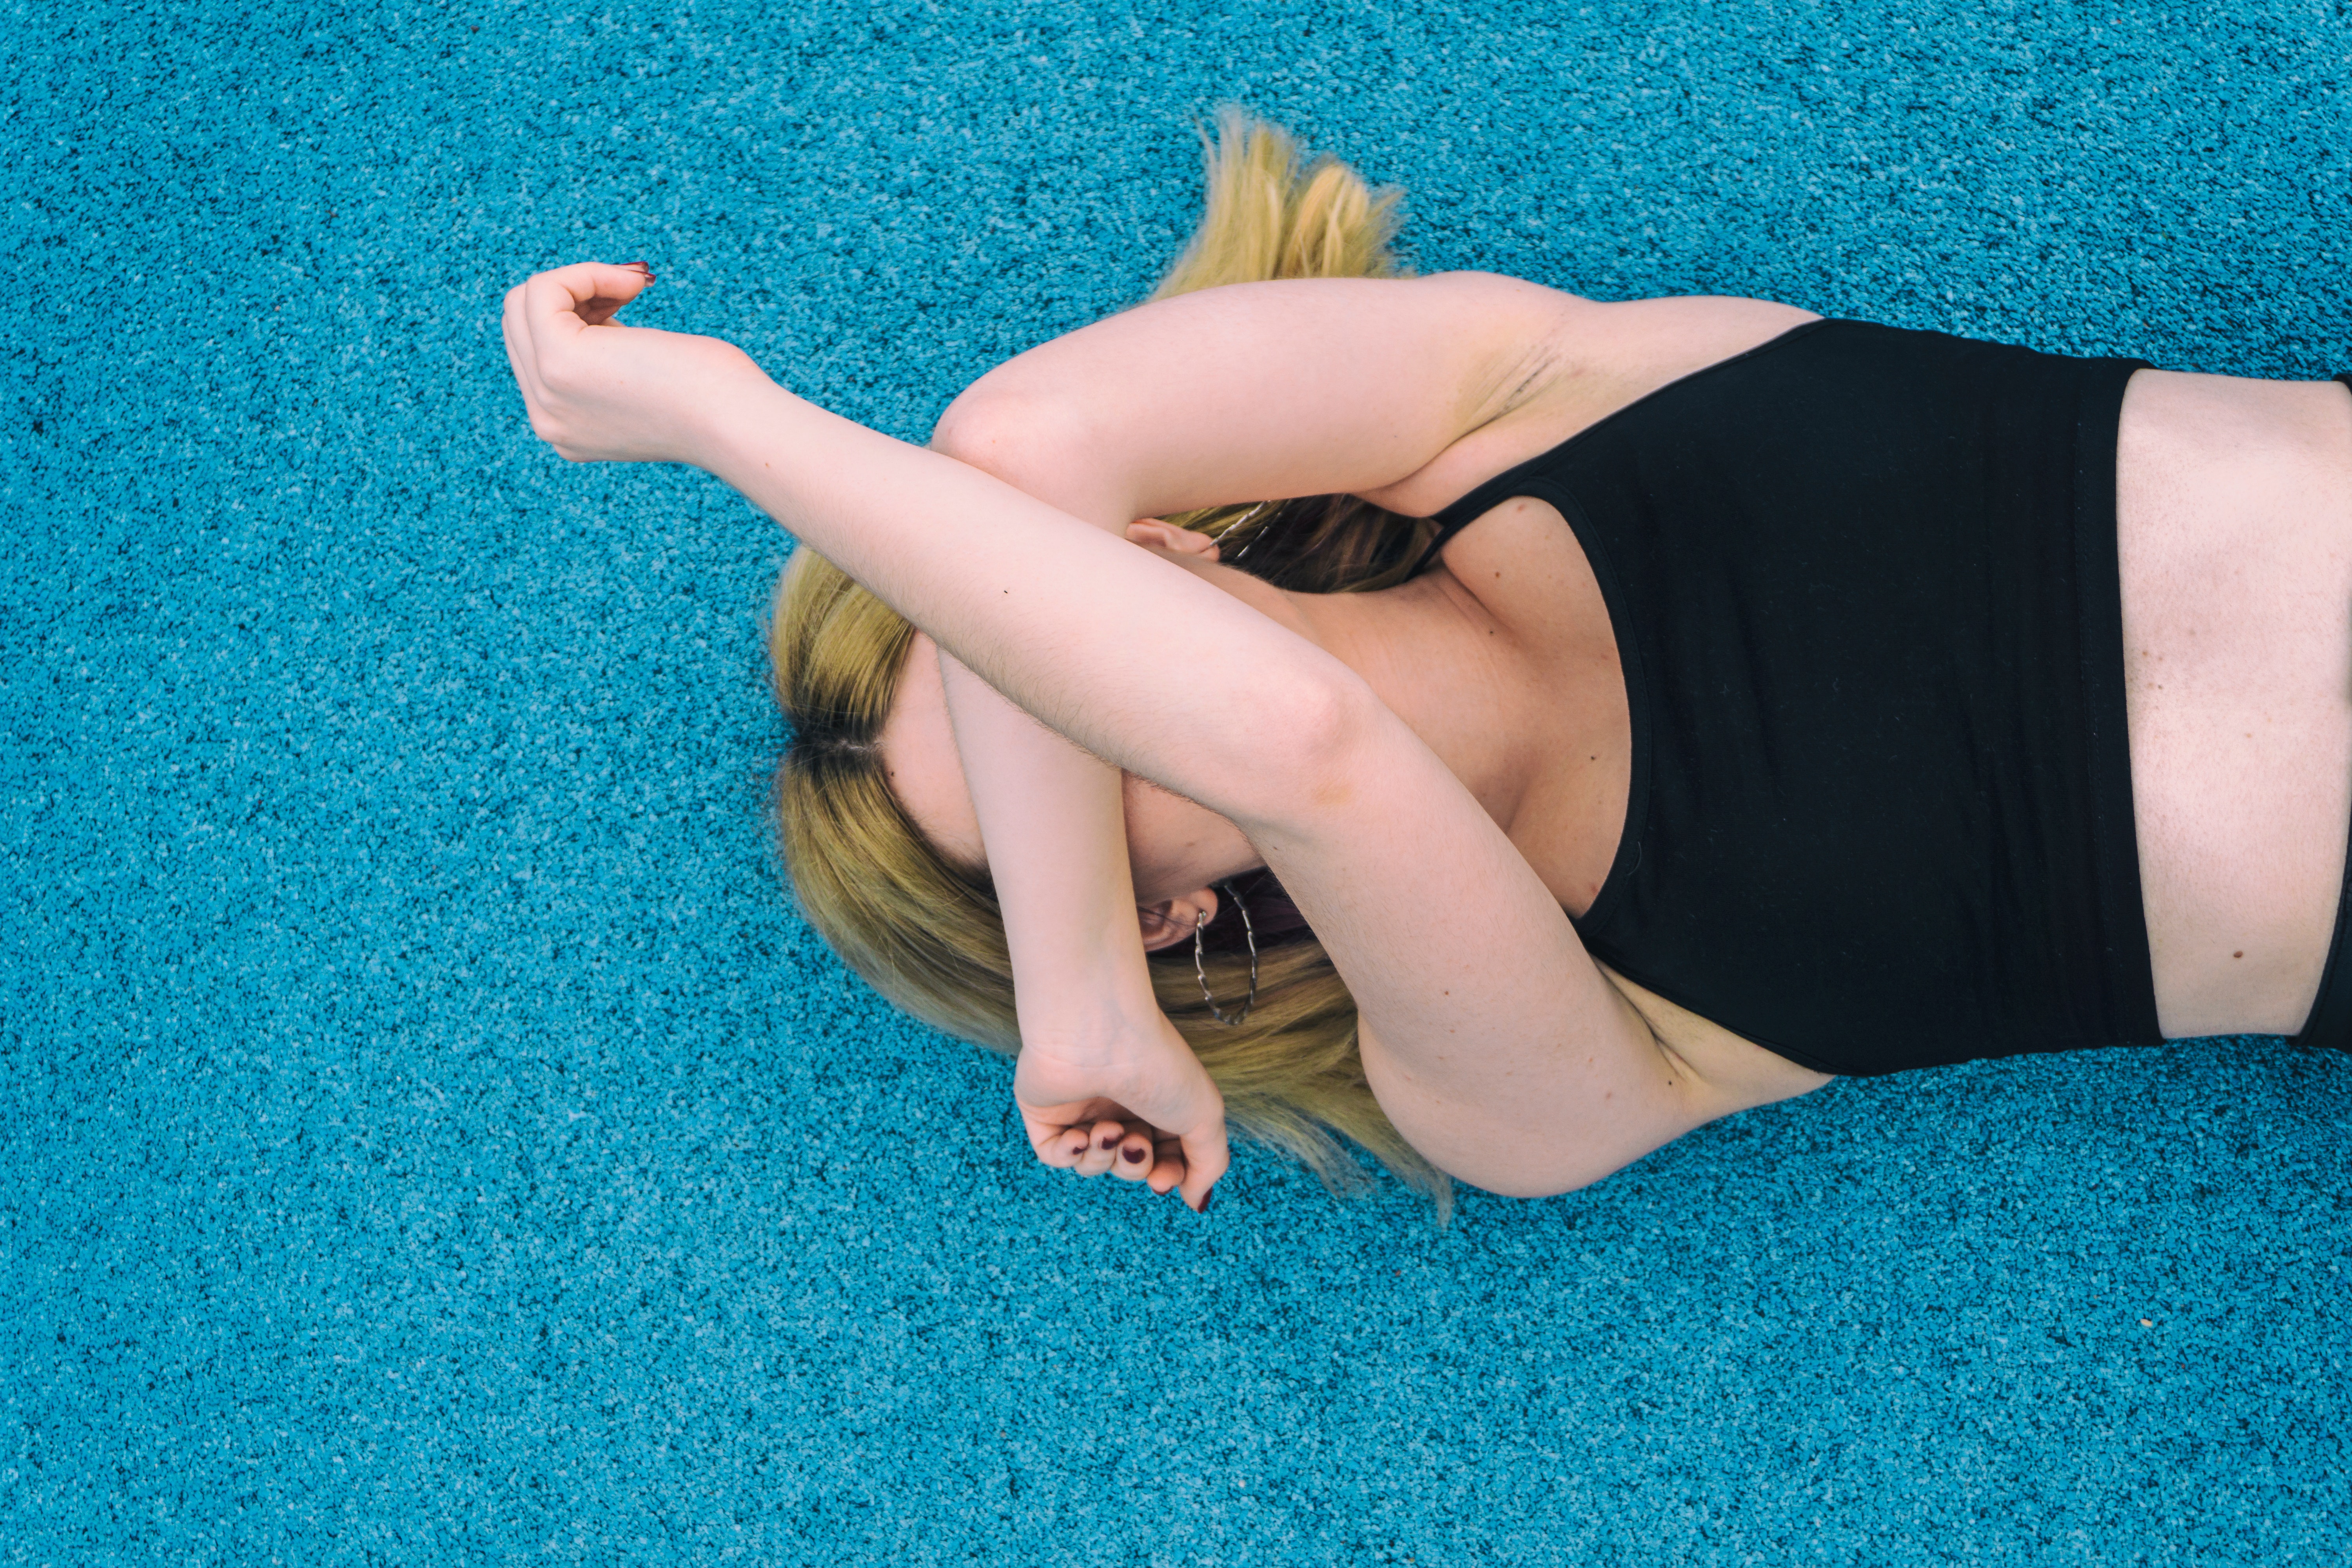
leg, human leg, blue, joint, arm, shoulder, skin, thigh, hand, finger, foot, human body, knee, muscle, sitting, stretching, elbow, toe, neck, black hair, physical fitness, ankle, sportswear, hip